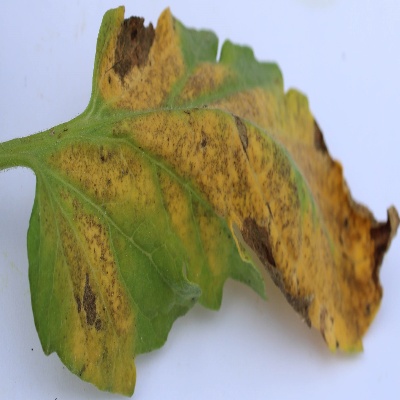
Crop: Tomato
Condition: septoria leaf spot